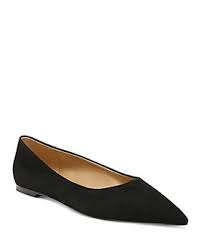
Label: Ballet Flat